Romainmôtier-Envy

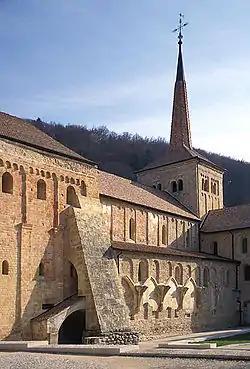
The church in Romainmôtier.

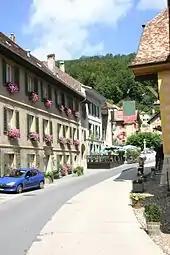
Houses in Romainmôtier

Romainmôtier-Envy has a population of . , 12.5% of the population are resident foreign nationals. Over the last 10 years (1999–2009 ) the population has changed at a rate of 12.6%. It has changed at a rate of 15.3% due to migration and at a rate of -2.7% due to births and deaths.